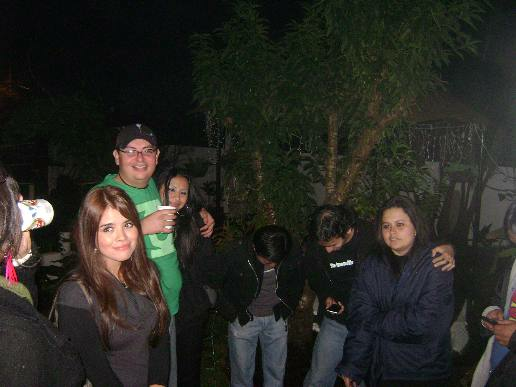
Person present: Yes